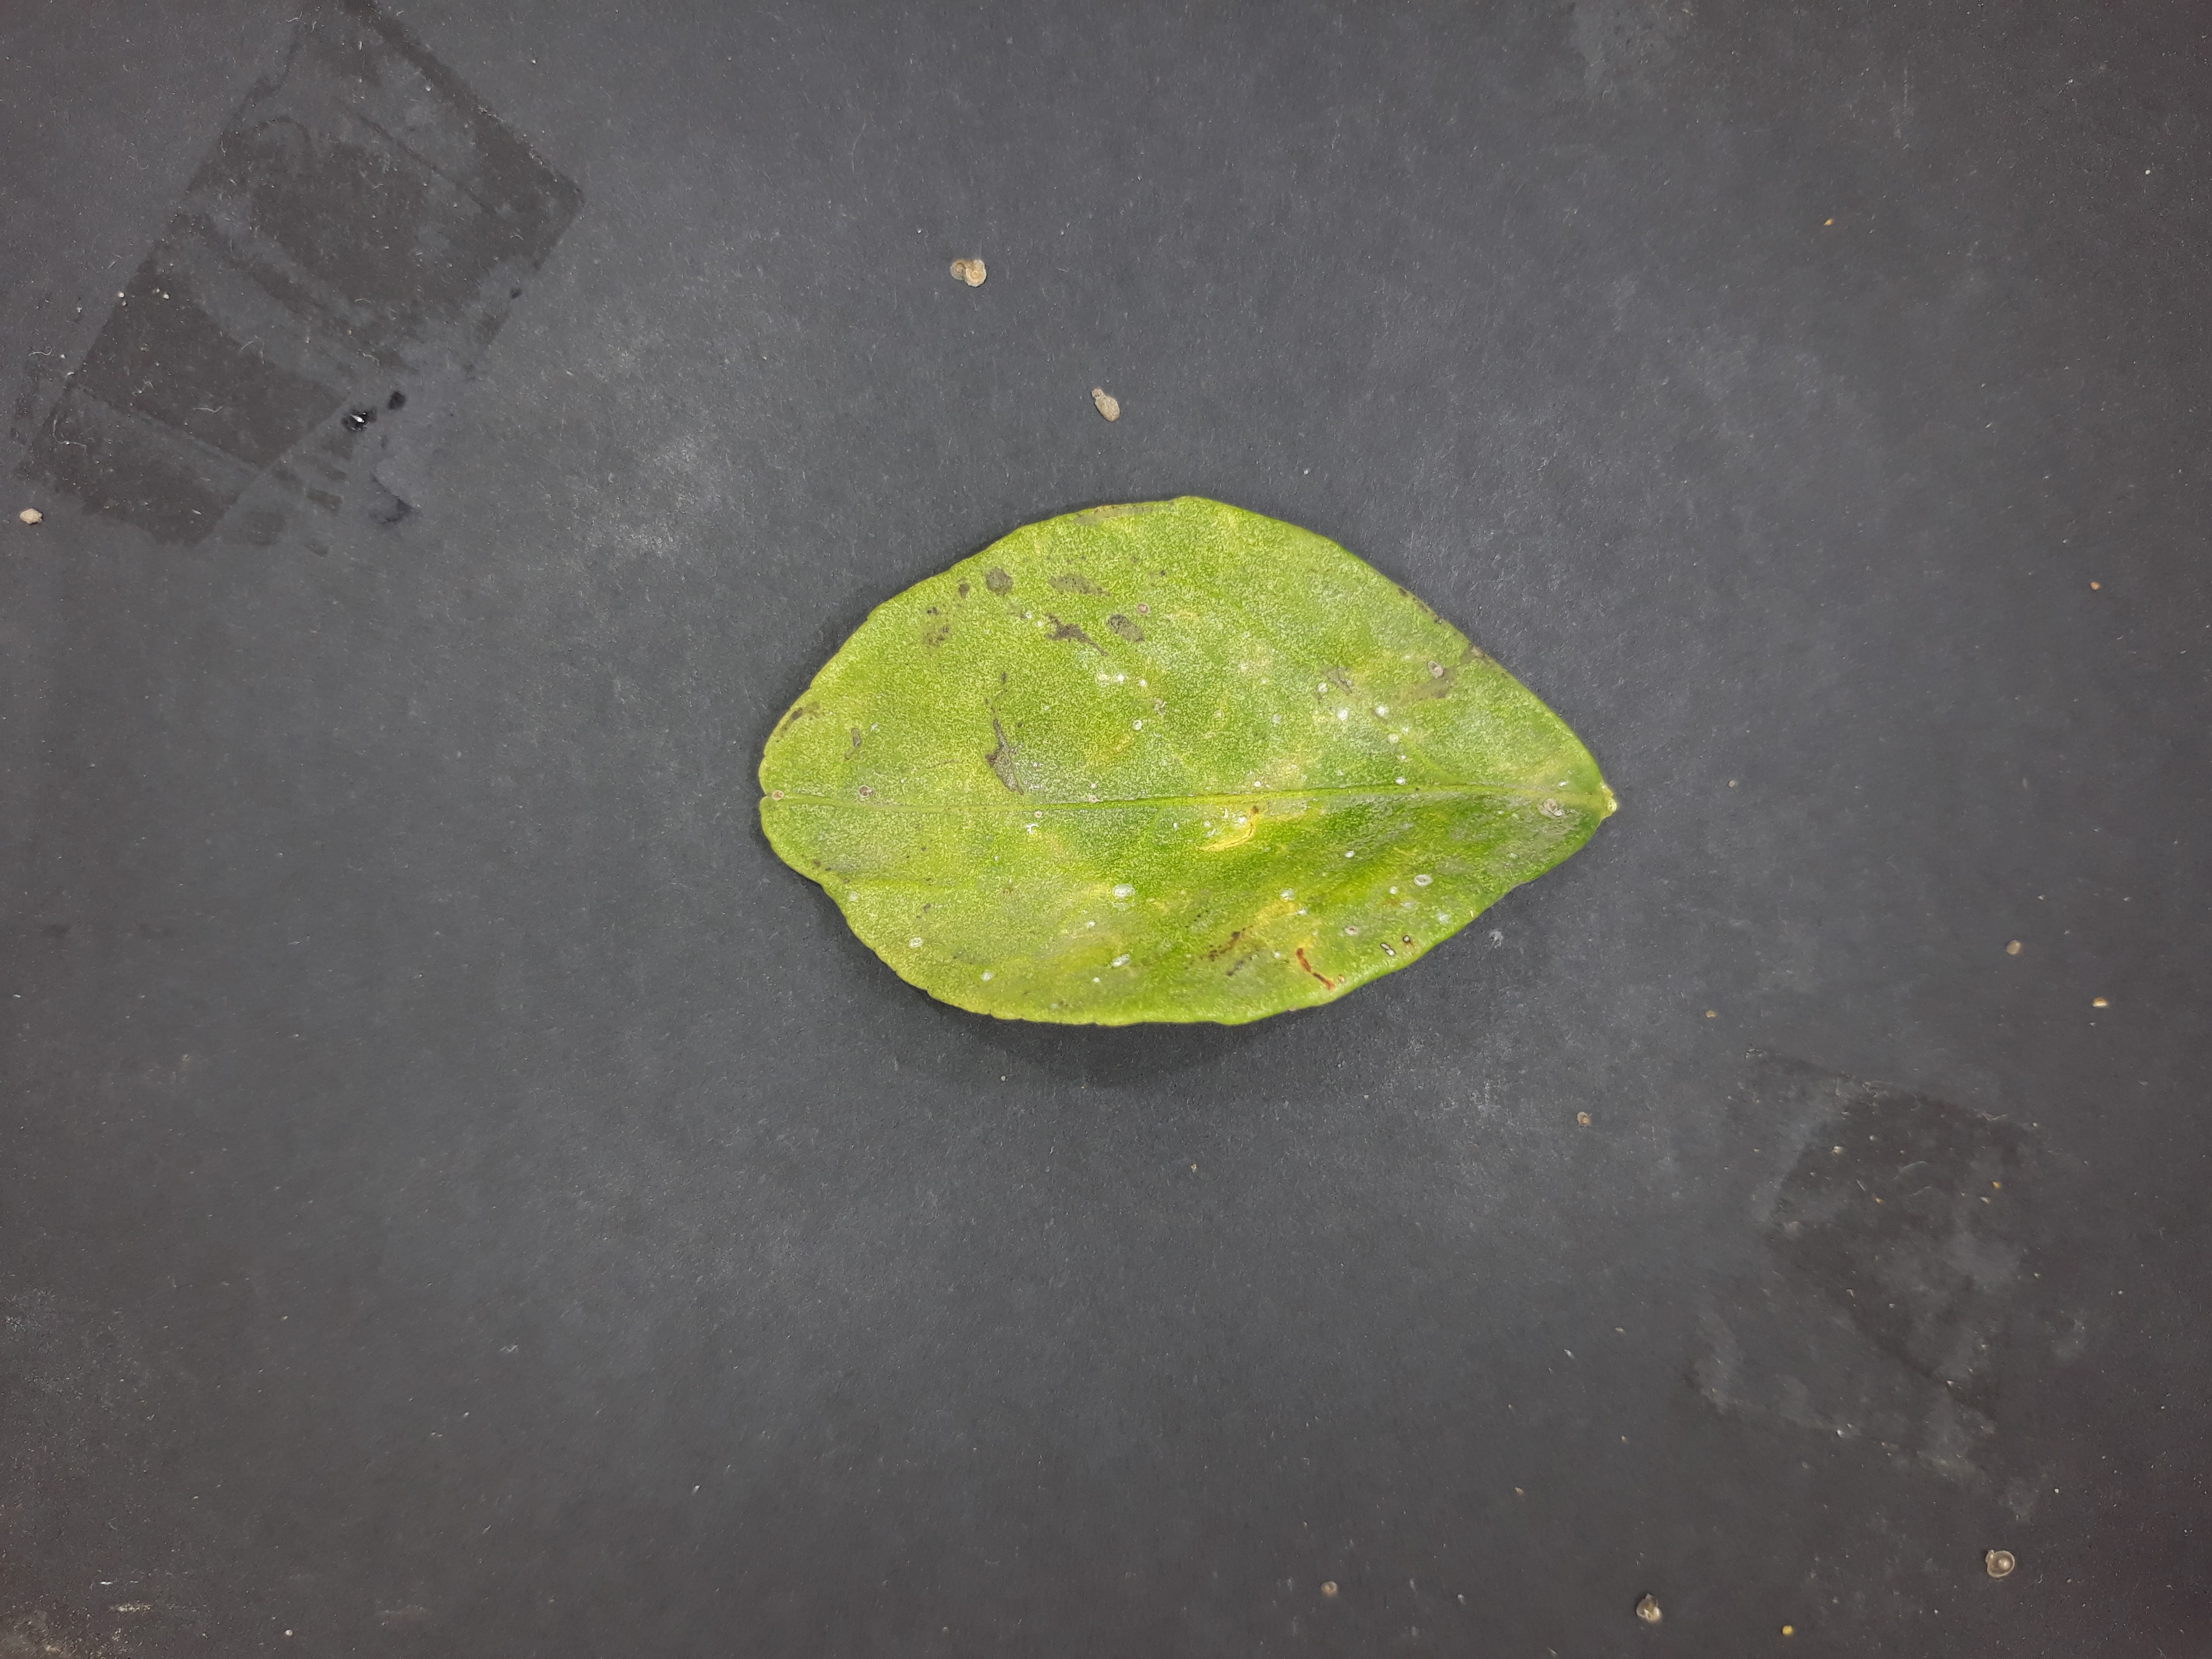
Label: Red_scale_sequelae